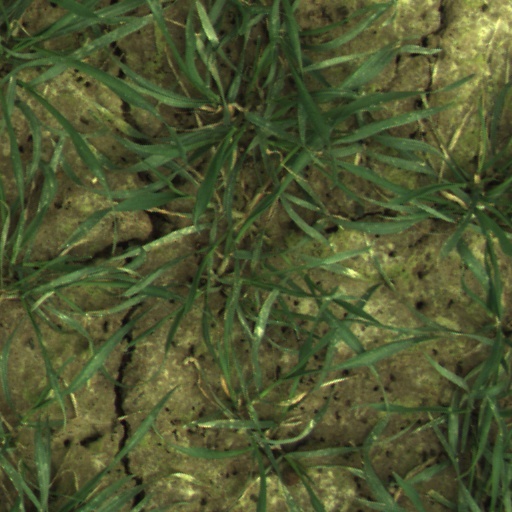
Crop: wheat